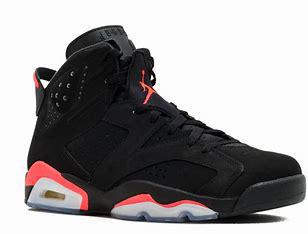
Brand: Jordan
Model: 6 Retro